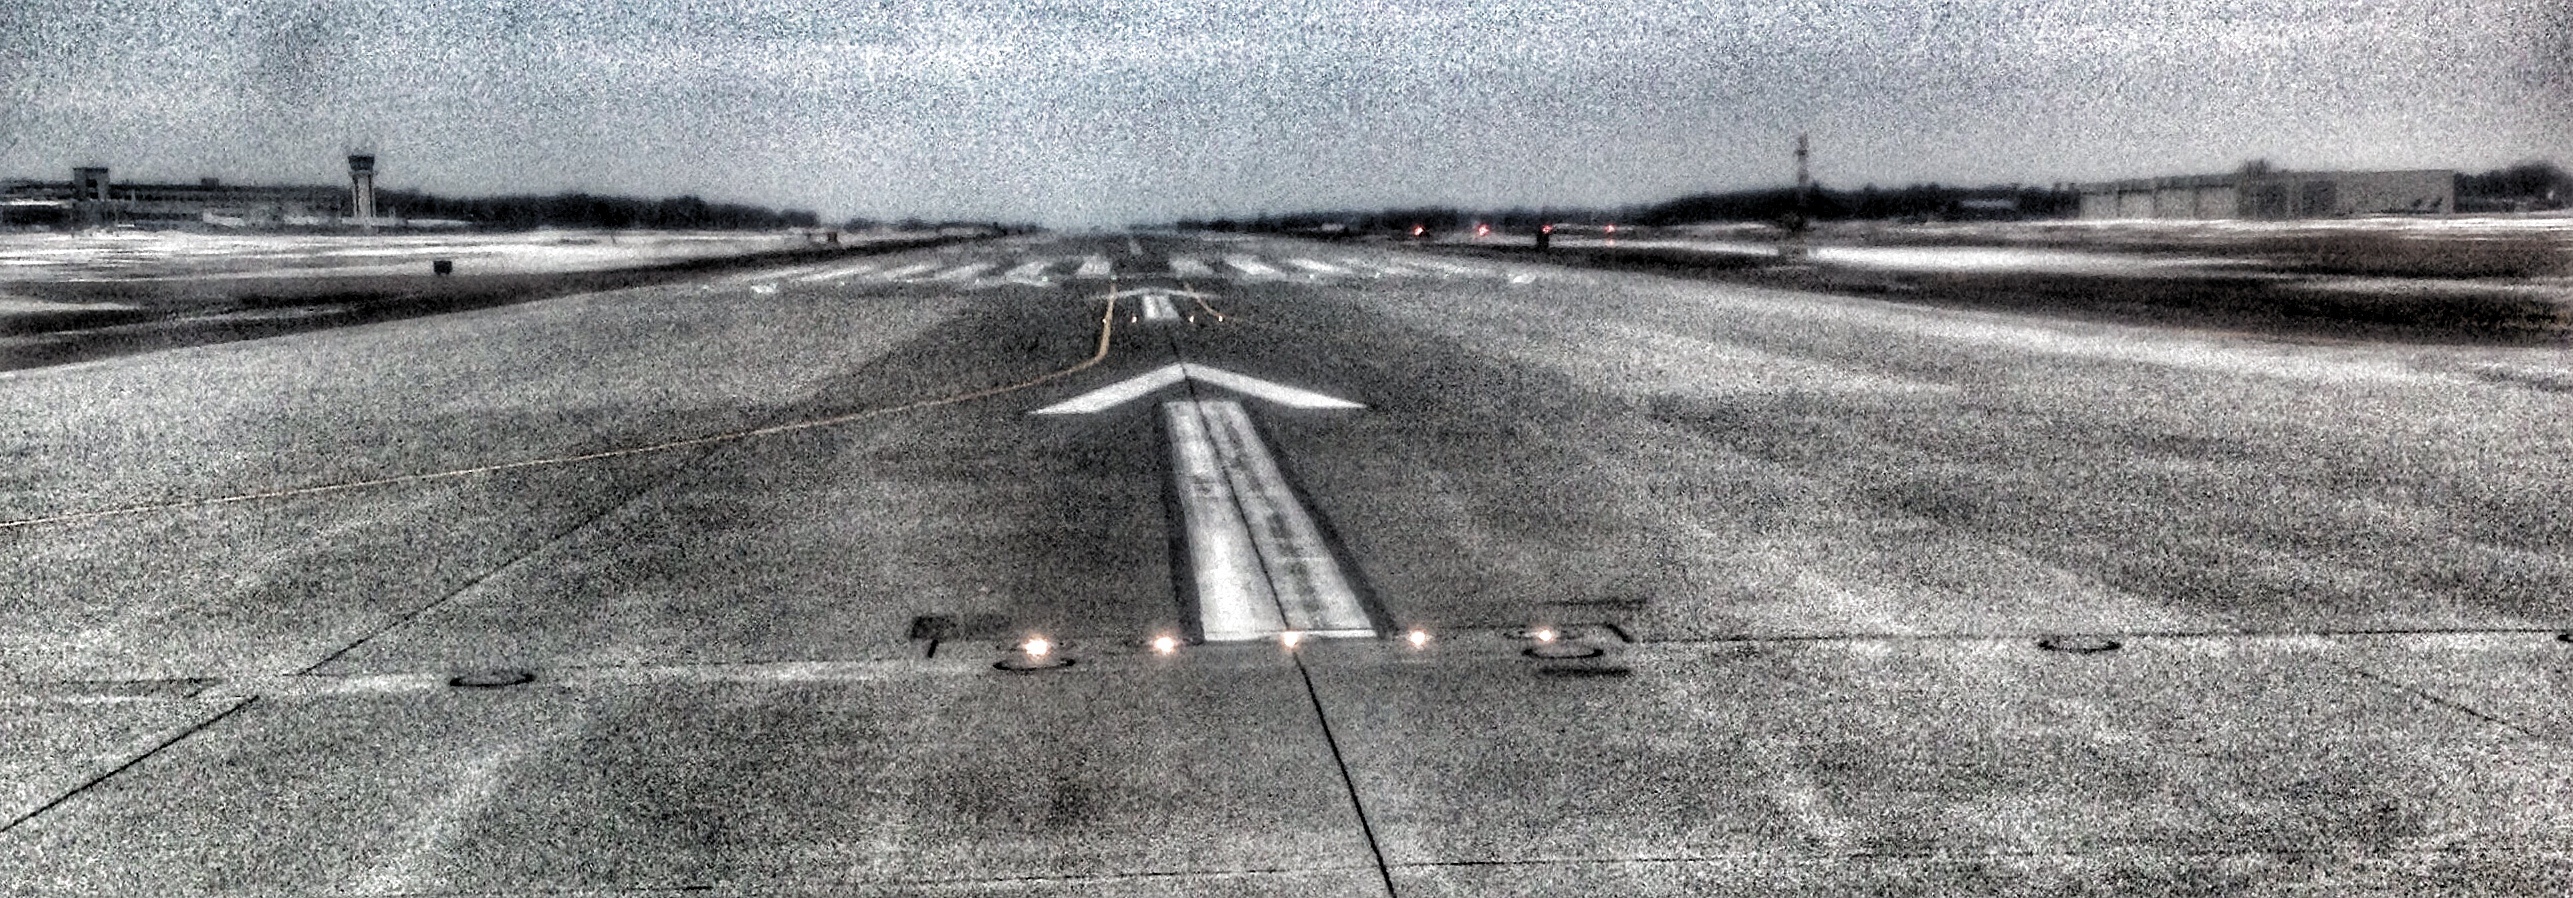
black and white, road, asphalt, weather, monochrome, lane, infrastructure, road surface, monochrome photography